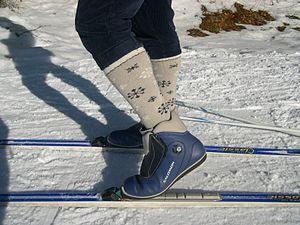
Le ski de fond est un sport d'hiver de la famille du ski nordique, populaire notamment en Europe du Nord, au Canada, en Russie et plus largement l'ensemble de l'Europe de l'Est ou l'Alaska, qui se pratique sur des domaines enneigés et damés. Il a inspiré d'autres disciplines telles que le saut à ski, le combiné nordique et le biathlon.